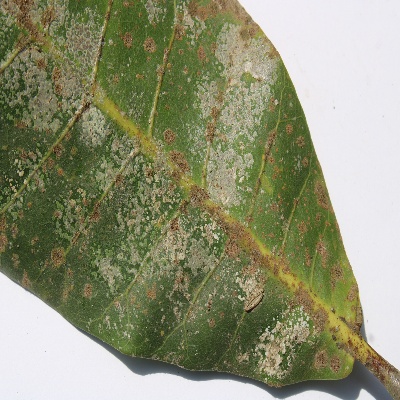
Crop: Cashew
Condition: red rust